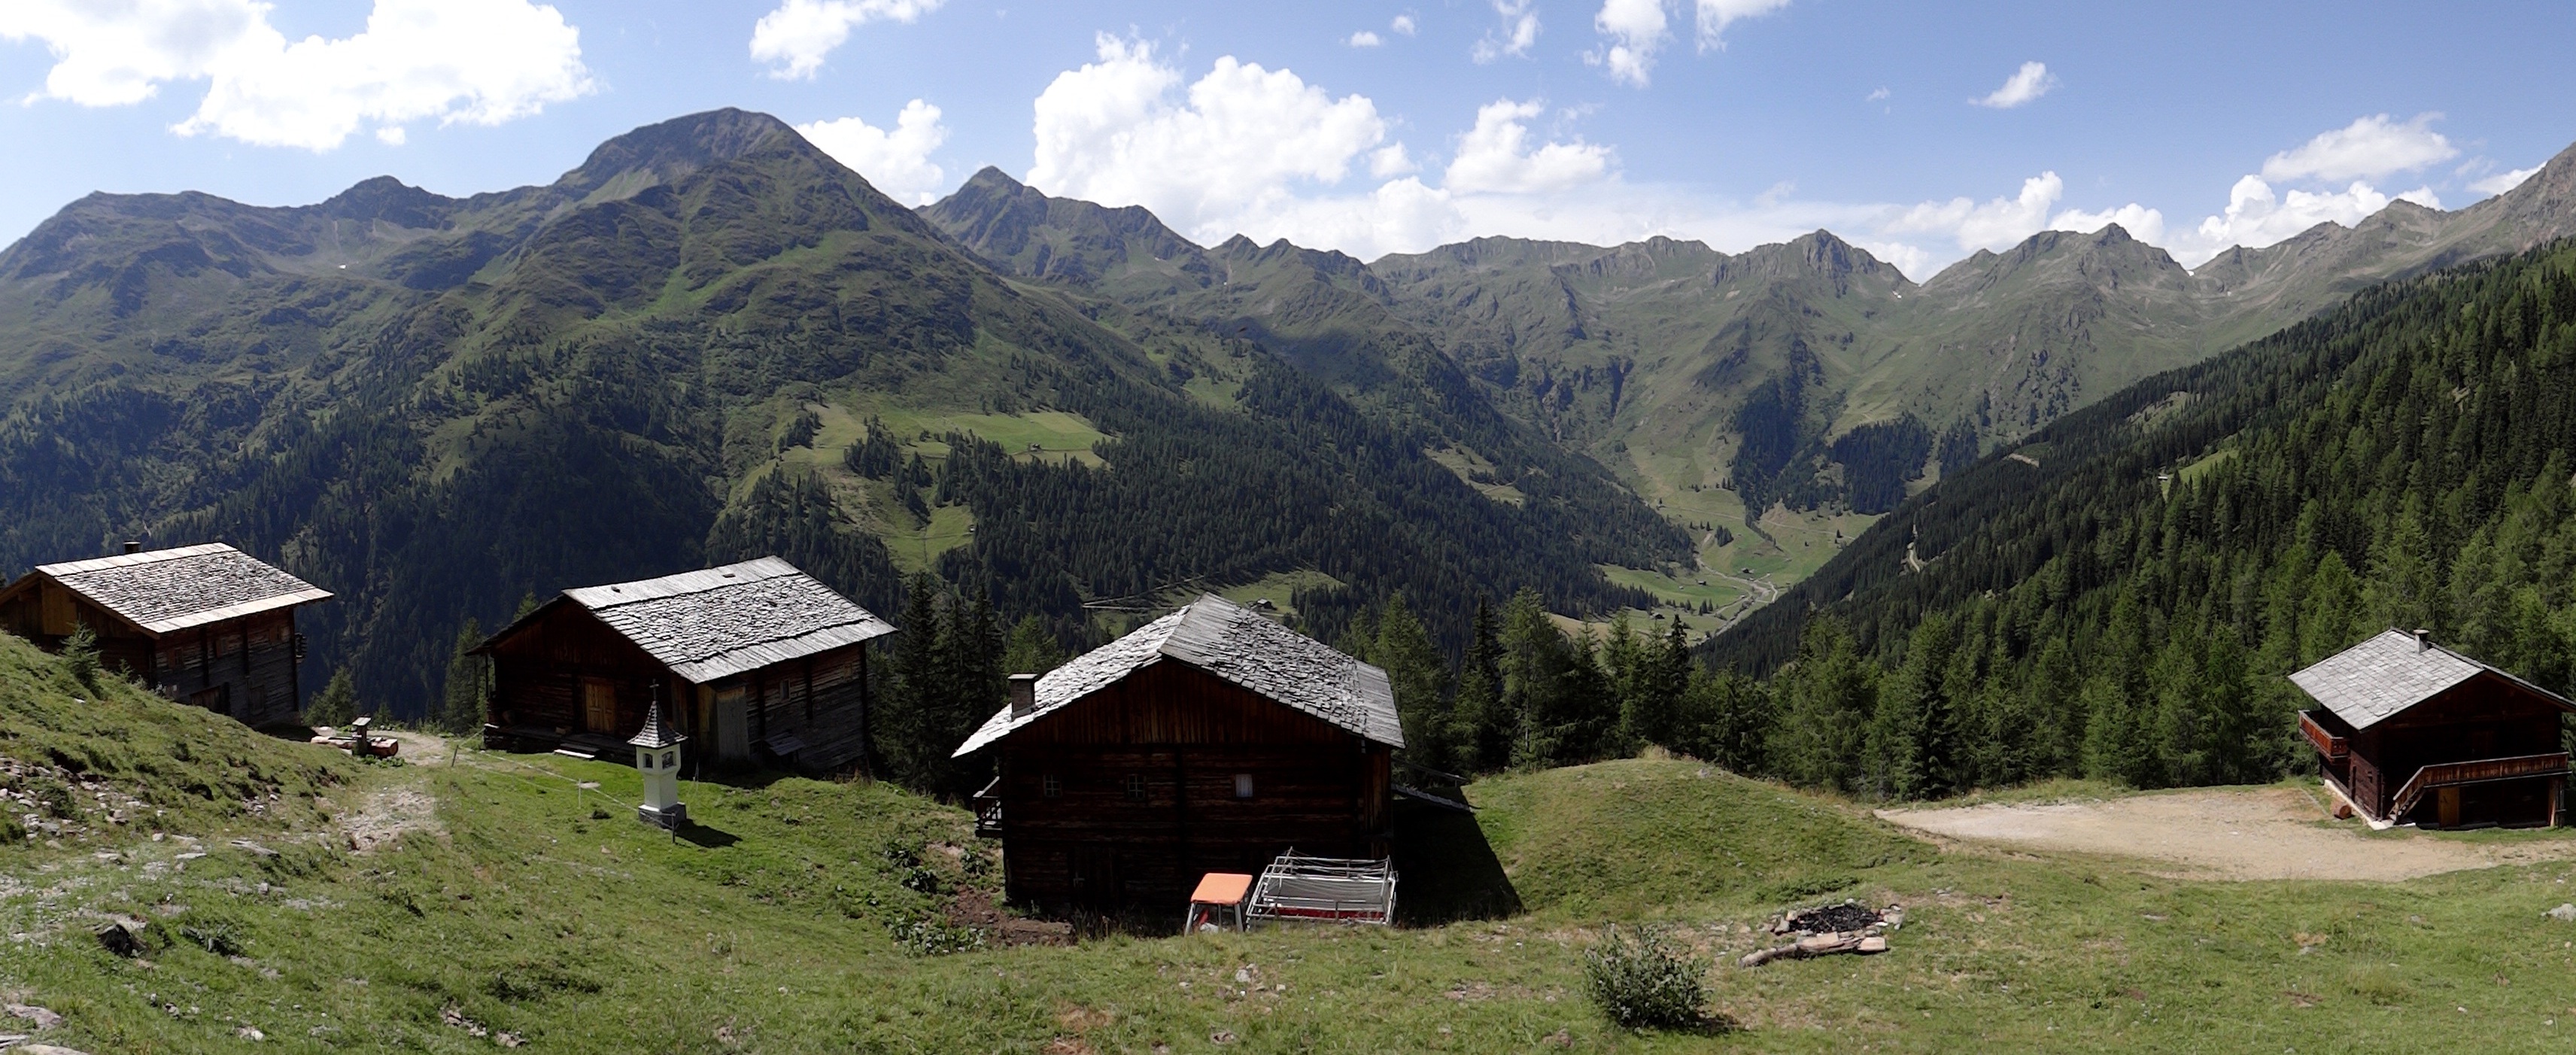
landscape, wilderness, walking, mountain, hiking, meadow, adventure, valley, mountain range, hut, village, alpine, tourism, highland, ridge, mountains, alps, backpacking, homes, plateau, alm, rural area, alpine panorama, cottages, mountain pass, east tyrol, geographical feature, mountainous landforms